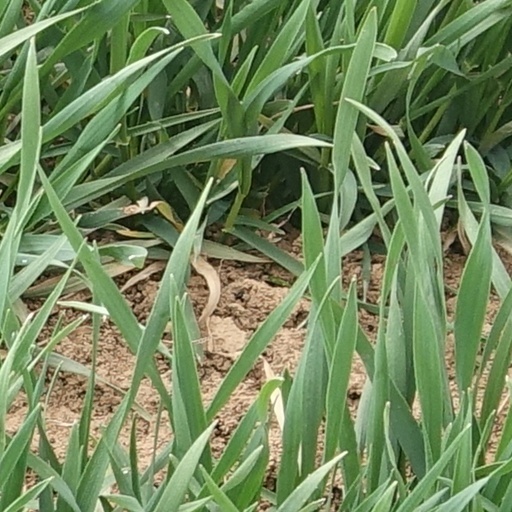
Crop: wheat